Folland Gnat

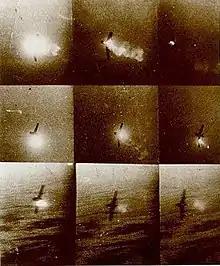
PAF Sabre being shot down in combat by an IAF Gnat in September 1965.

Gnats were used again by India in the Indo-Pakistani War of 1971. Apart from air defence operations, in the Bangladesh Liberation War, Gnats flew anti-shipping operations, ground attack, bomber/transport escort and close air support operations. During the Battle of Boyra the first dogfights over East Pakistan (Bangladesh) took place. IAF Gnats shot down two PAF Canadair Sabres and badly damaged one. Another dogfight involving a Gnat was over Srinagar airfield where a lone Indian pilot held out against six Sabres, shooting two in the process, before being shot down. Gnat pilot Nirmal Jit Singh Sekhon was posthumously honoured with the Param Vir Chakra (India's highest gallantry award), becoming the only member of the IAF to be given the award.